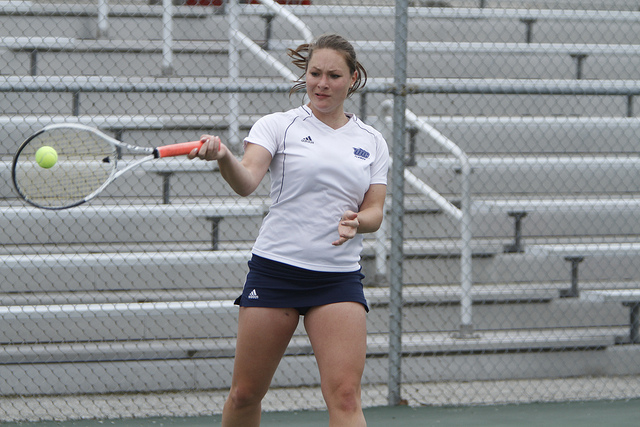
người phụ nữ đang vung vợt tennis đánh trả bóng